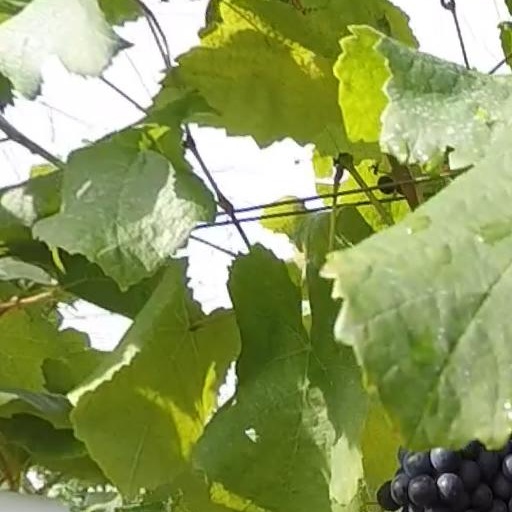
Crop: grape